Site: brandenburg
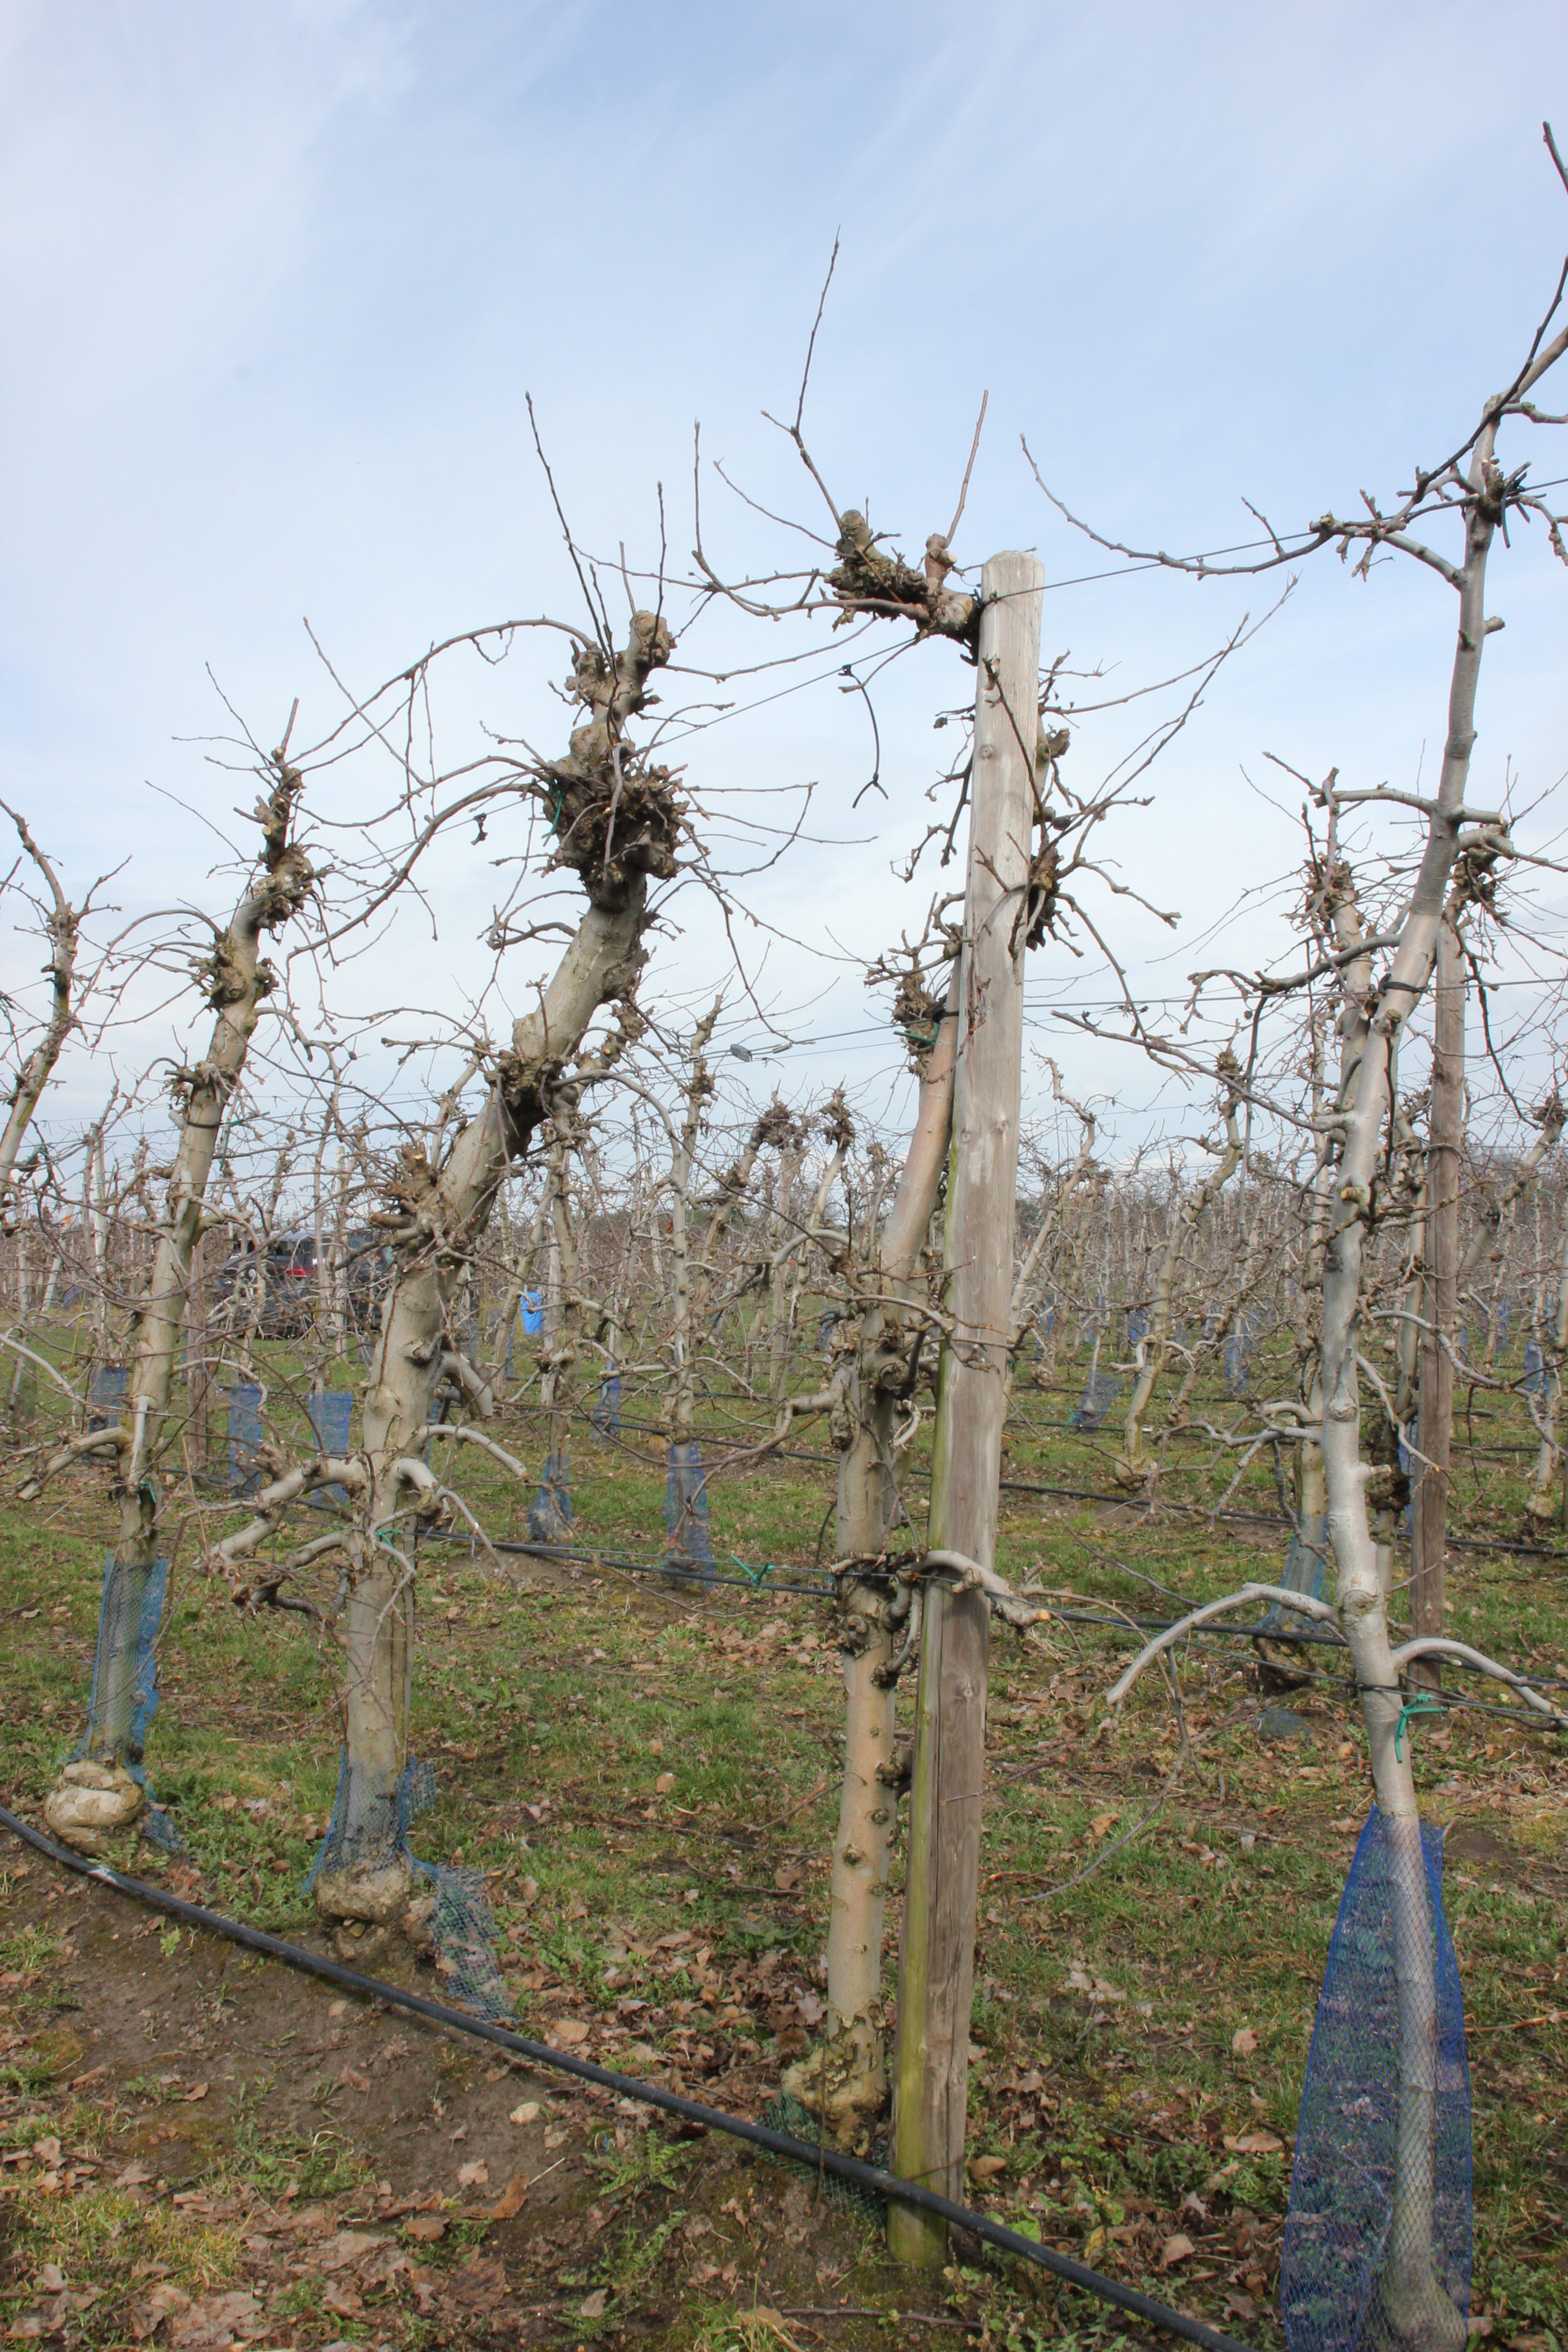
Growth stage (BBCH 01): Bud development